Niagara Falls station (Ontario)

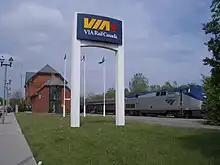
"Maple Leaf" train at Niagara Falls station

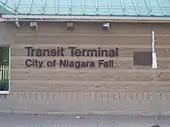
Niagara Falls Transit Terminal

The Victorian Gothic Revival style station was built as the terminus for Great Western Railway (1879–1882) and Grand Trunk Railway (1882–1923). During the period, it was the busiest and the grandest station owned by the railway. The station was renovated in 1951, and the east wing, once housing a restaurant, was partially demolished in 1967. It was acquired by CN Rail for passenger service from 1923 until the 1970s, since when it has been used by Via Rail Canada and more recently by GO Transit since 2009.